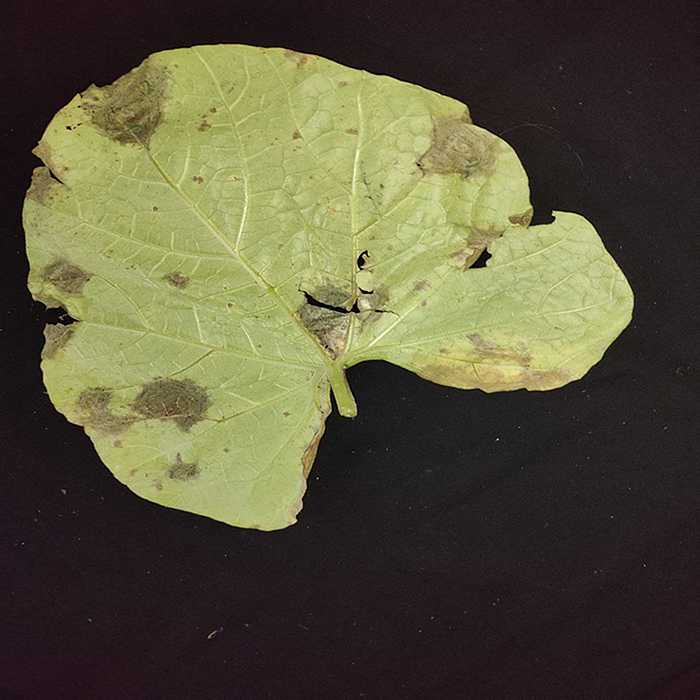
Plant: Bottle gourd
Label: Downey mildew